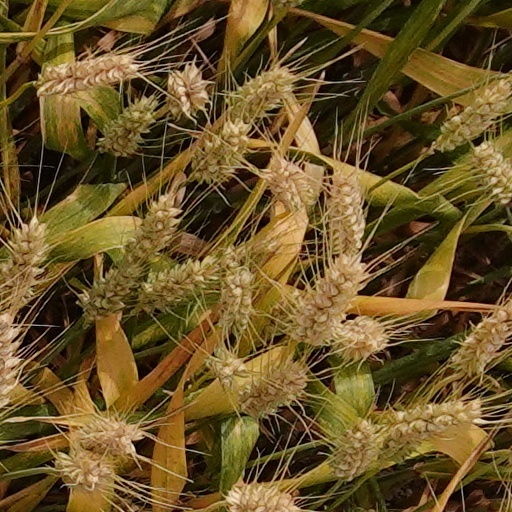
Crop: wheat